Government of Ohio

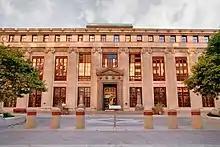
Columbus City Hall

There are also several levels of local government in Ohio: counties, municipalities (cities and villages), townships, special districts and school districts.